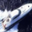
Label: ship